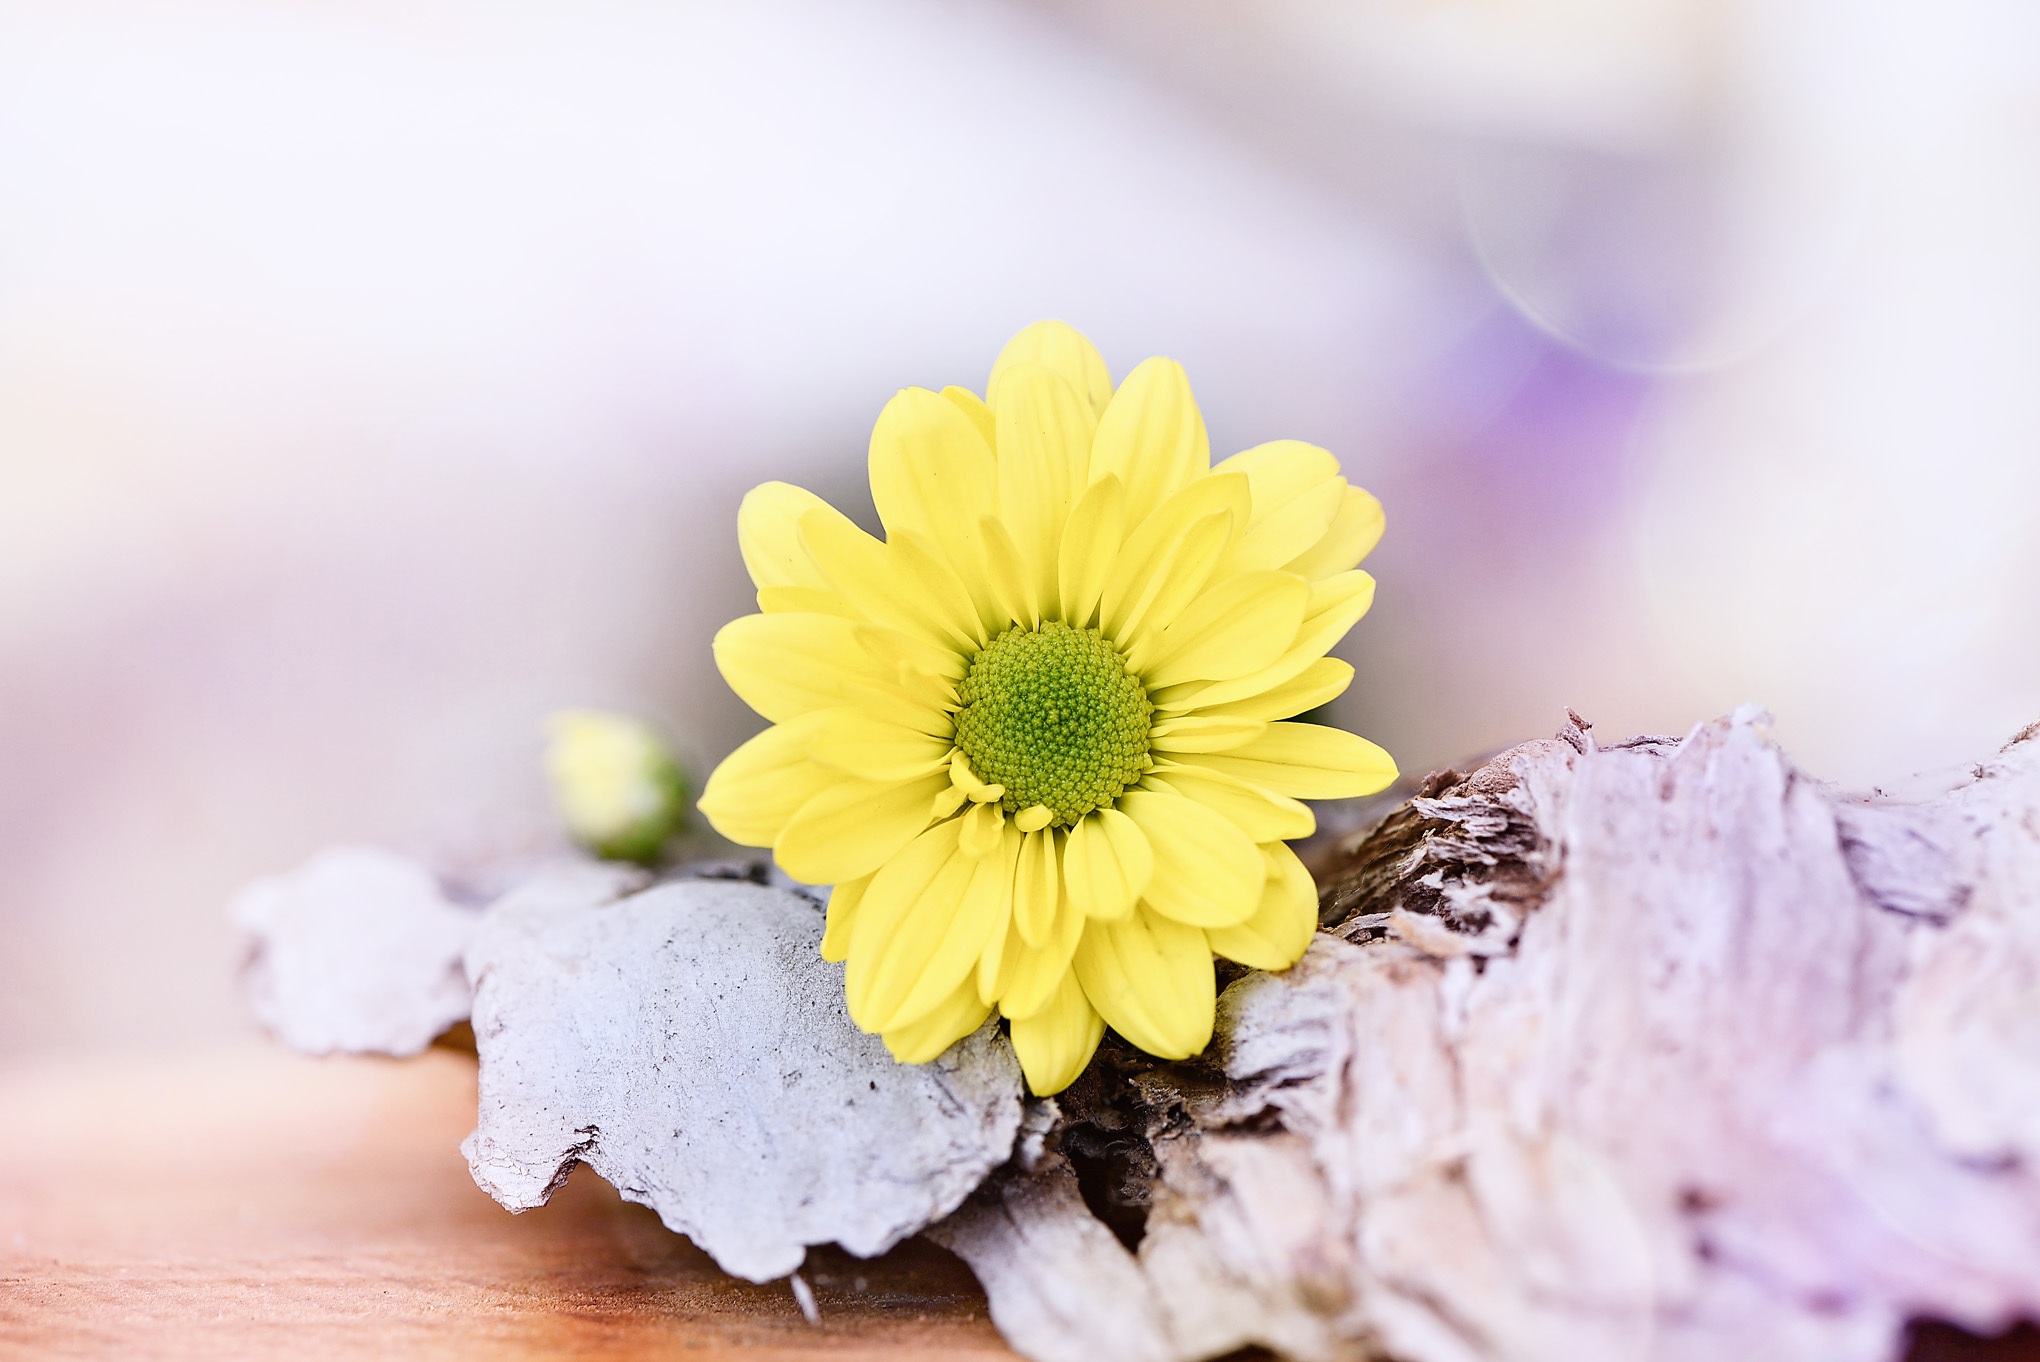
blossom, plant, wood, photography, flower, petal, bloom, yellow, close, flora, yellow flower, close up, floristry, text freedom, macro photography, flowering plant, daisy family, schnittblume, flower bouquet, tree daisy, land plant